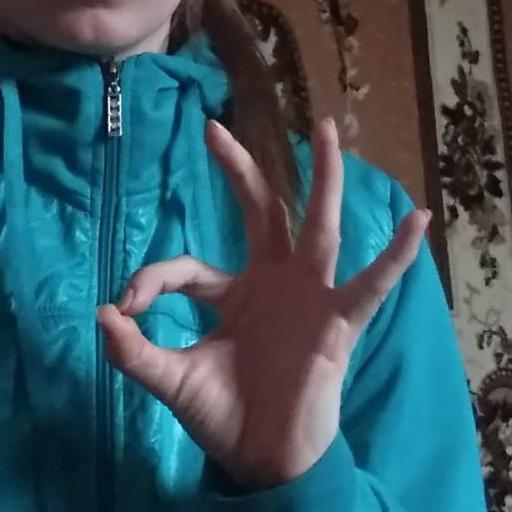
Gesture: ok